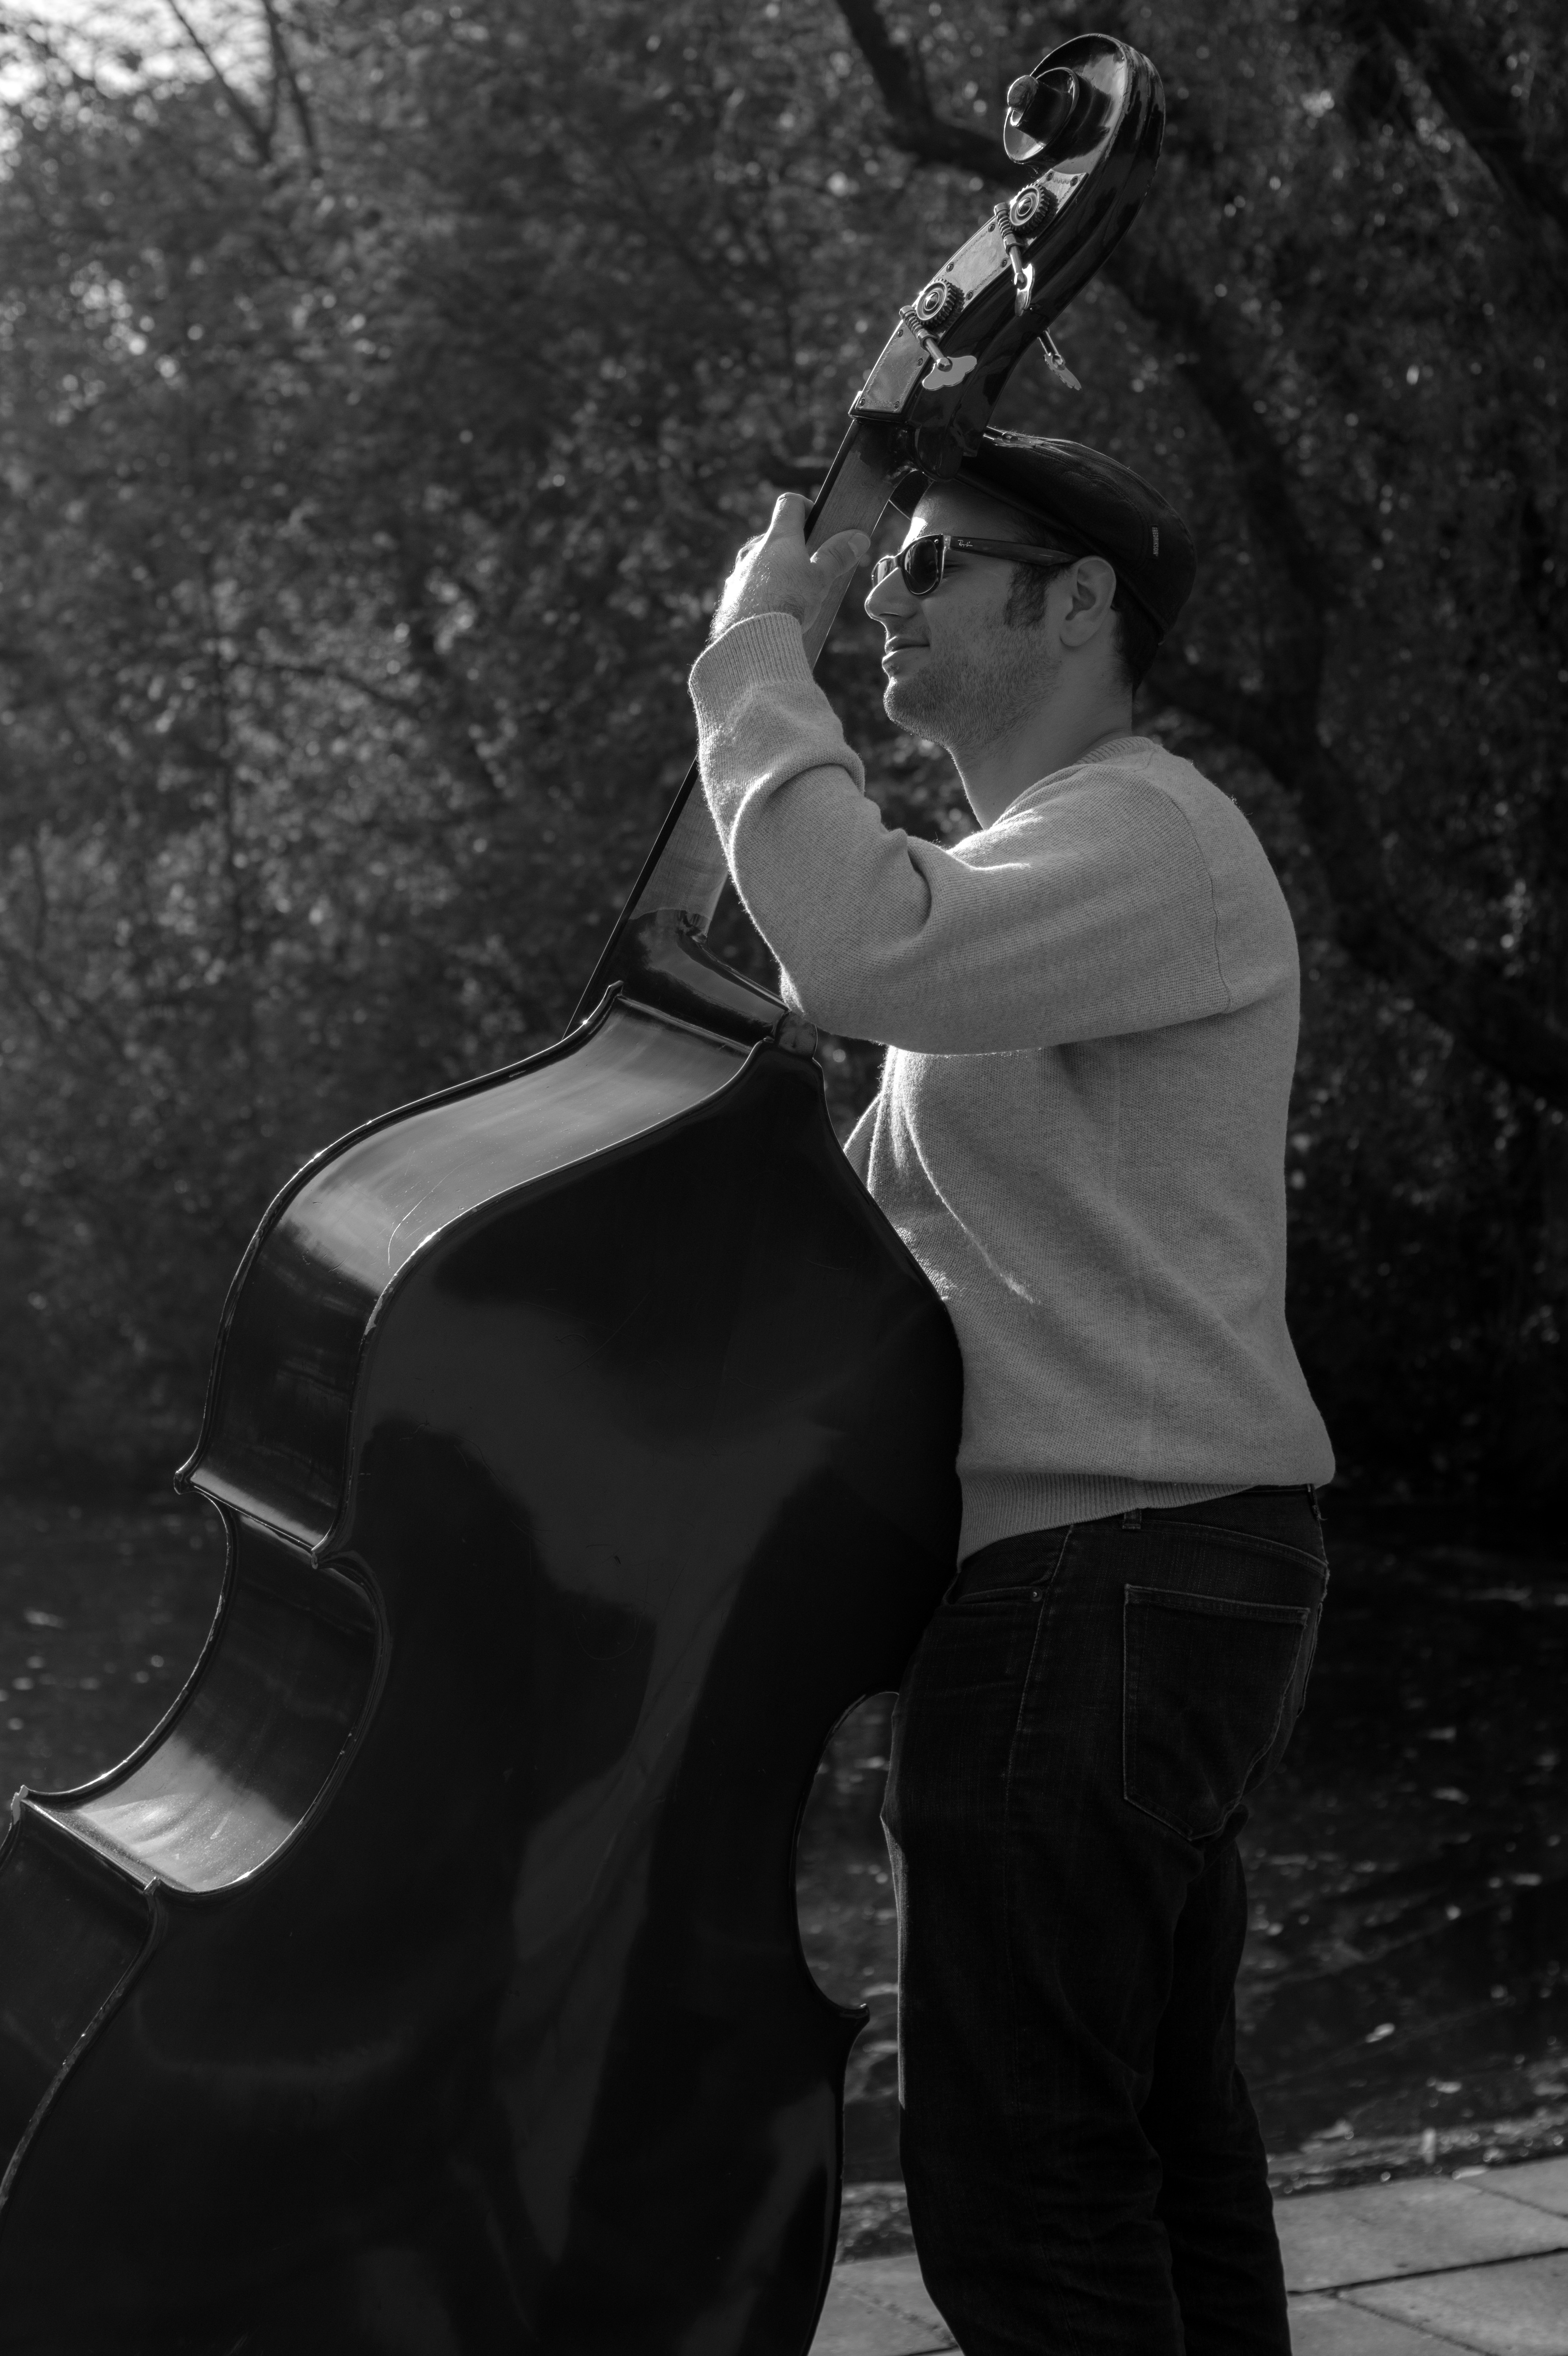
man, music, black and white, people, white, photography, guitar, park, hat, musician, black, monochrome, musical instrument, bass, sunglasses, photograph, parc, classic, guitarist, listening, photo shoot, monochrome photography, film noir, bass player